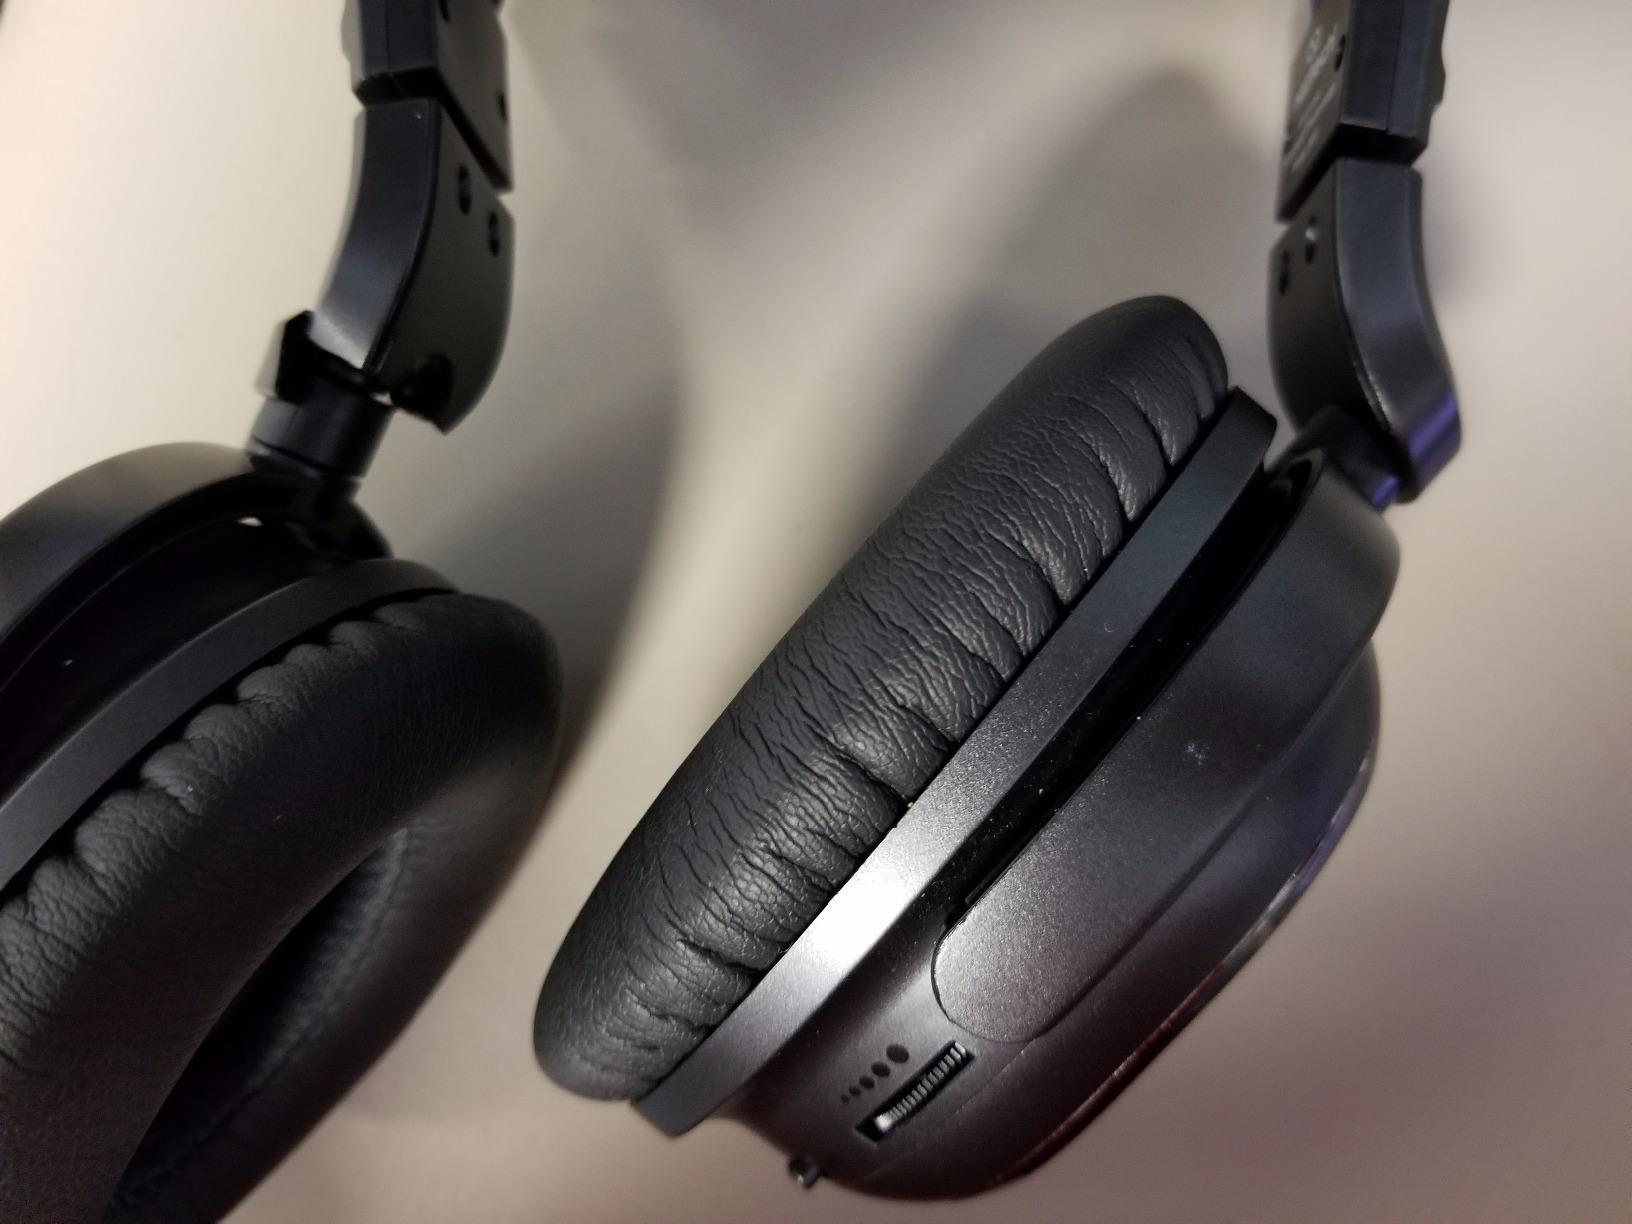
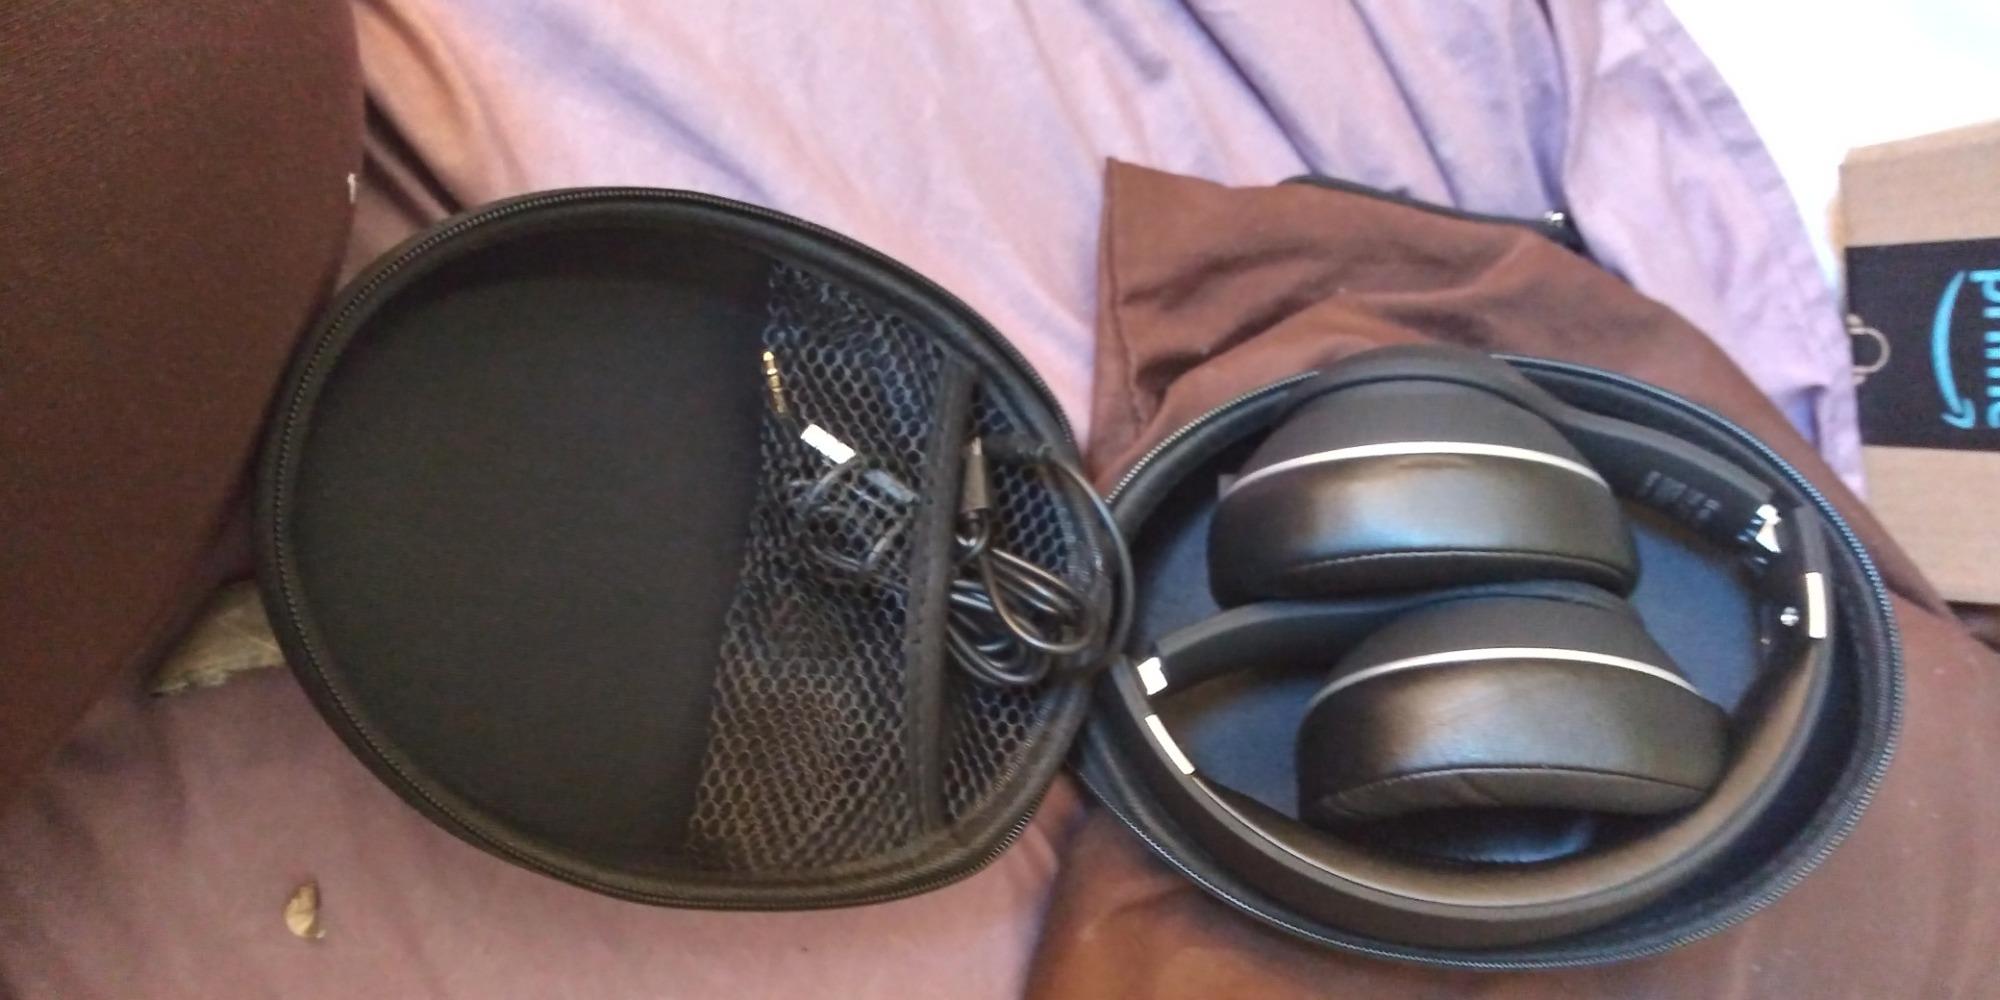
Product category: headphones
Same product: no